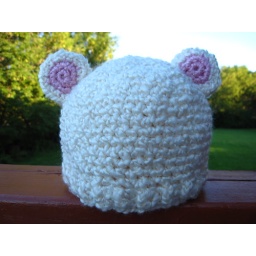
Baby bear hat in white w/pink ears - $15